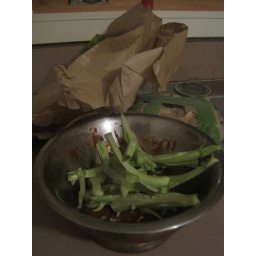
with door hardware wrapped in paper